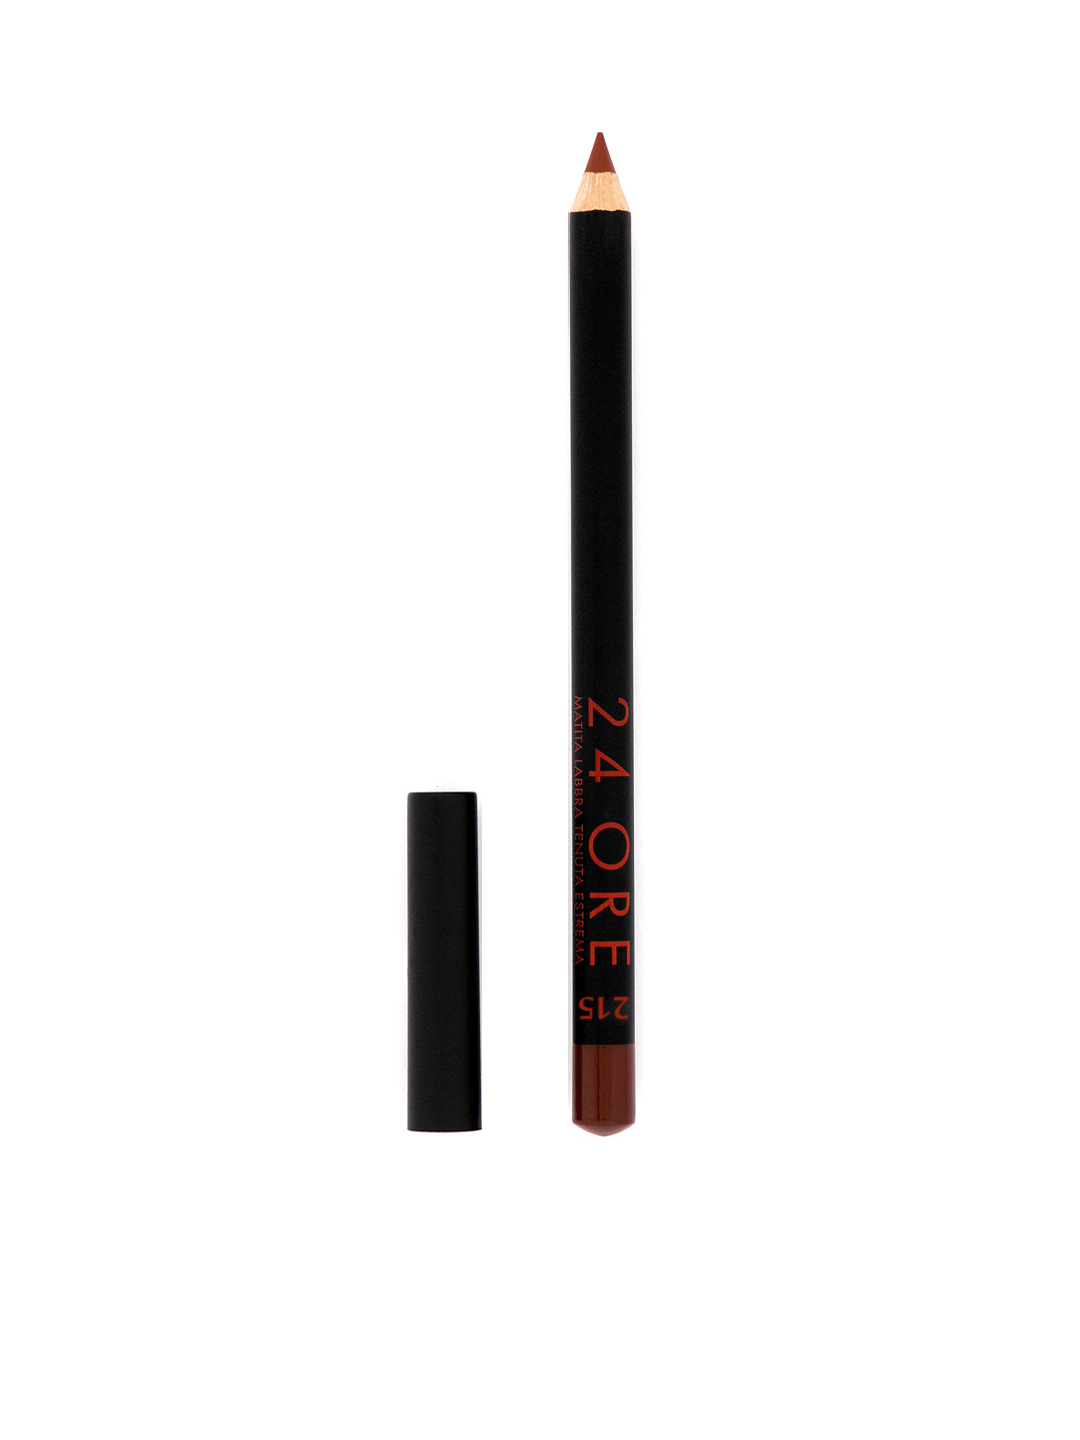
Deborah 24 Ore Lip Liner 215
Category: Personal Care / Lips / Lip Liner
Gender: Women
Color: Brown
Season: Spring 2017
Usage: Casual